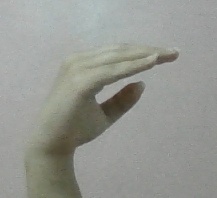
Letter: jeem